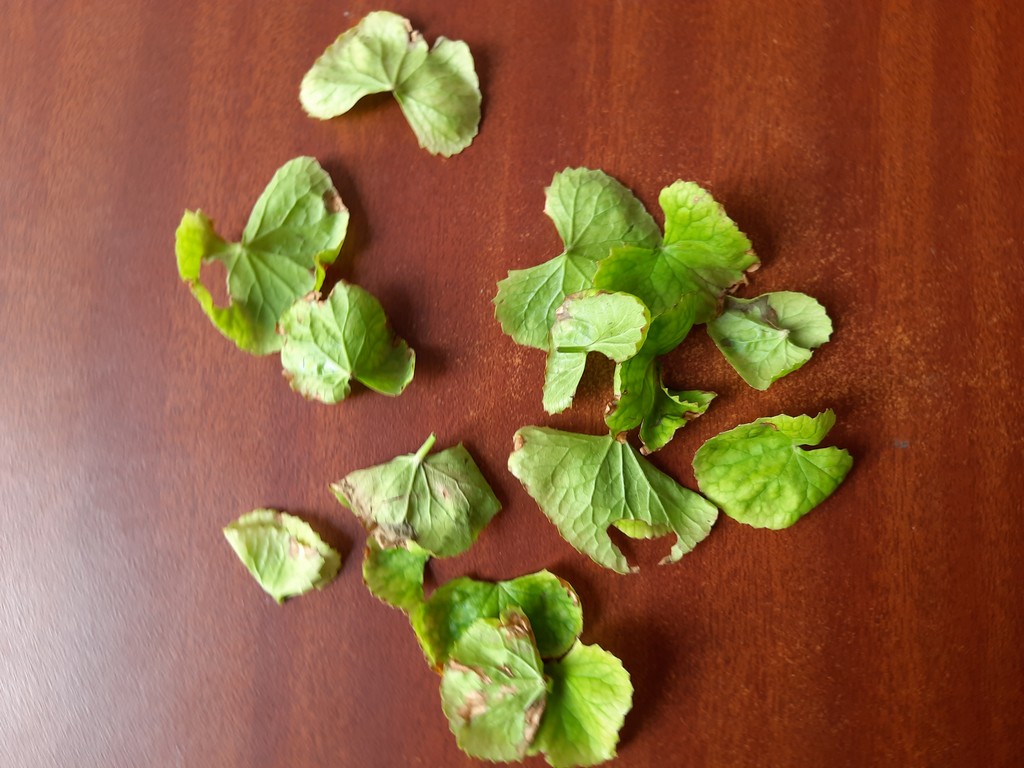
Label: Unhealthy